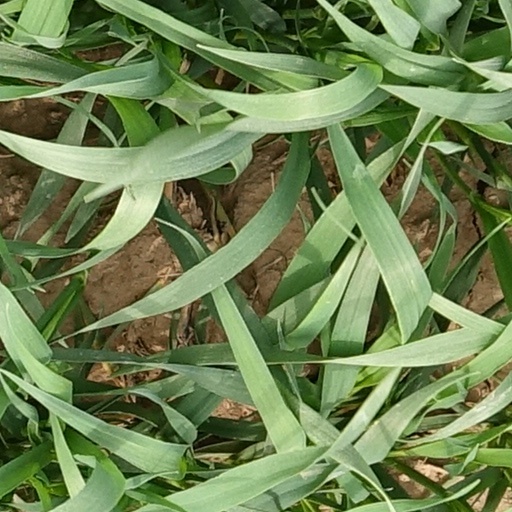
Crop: wheat